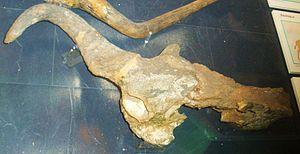
Megalotragus est un genre éteint de bovidés africains du Pliocène et du Pléistocène, appartenant à la tribu des Alcelaphini.